Nadine Coyle

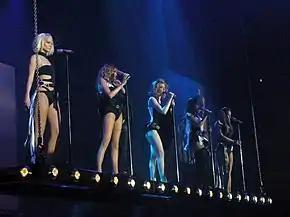
Girls Aloud performing live

Walsh encouraged Coyle to enter "", the second British series of the international "Popstars" franchise. The series' goal was to create two winning pop groups – a boy band and a girl group, each consisting of five members who would then partake in "a battle of the sexes" as they vie for the Christmas number one on the UK Singles Chart. Several thousand applicants attended auditions across the UK in hope of being selected. Ten girls and ten boys were chosen as finalists by judges Walsh, Pete Waterman and Geri Halliwell. These finalists then took to the stage participating in weekly Saturday night live performances (alternating weekly between the girls and boys). Following her performance of "Fields of Gold", Walsh told her she gave the "performance of the night. Stole the show for me," while fellow judge Halliwell said, "I'd love to buy a single of yours already".